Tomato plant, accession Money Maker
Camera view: vertical (180 deg); turntable rotation: 300 degrees
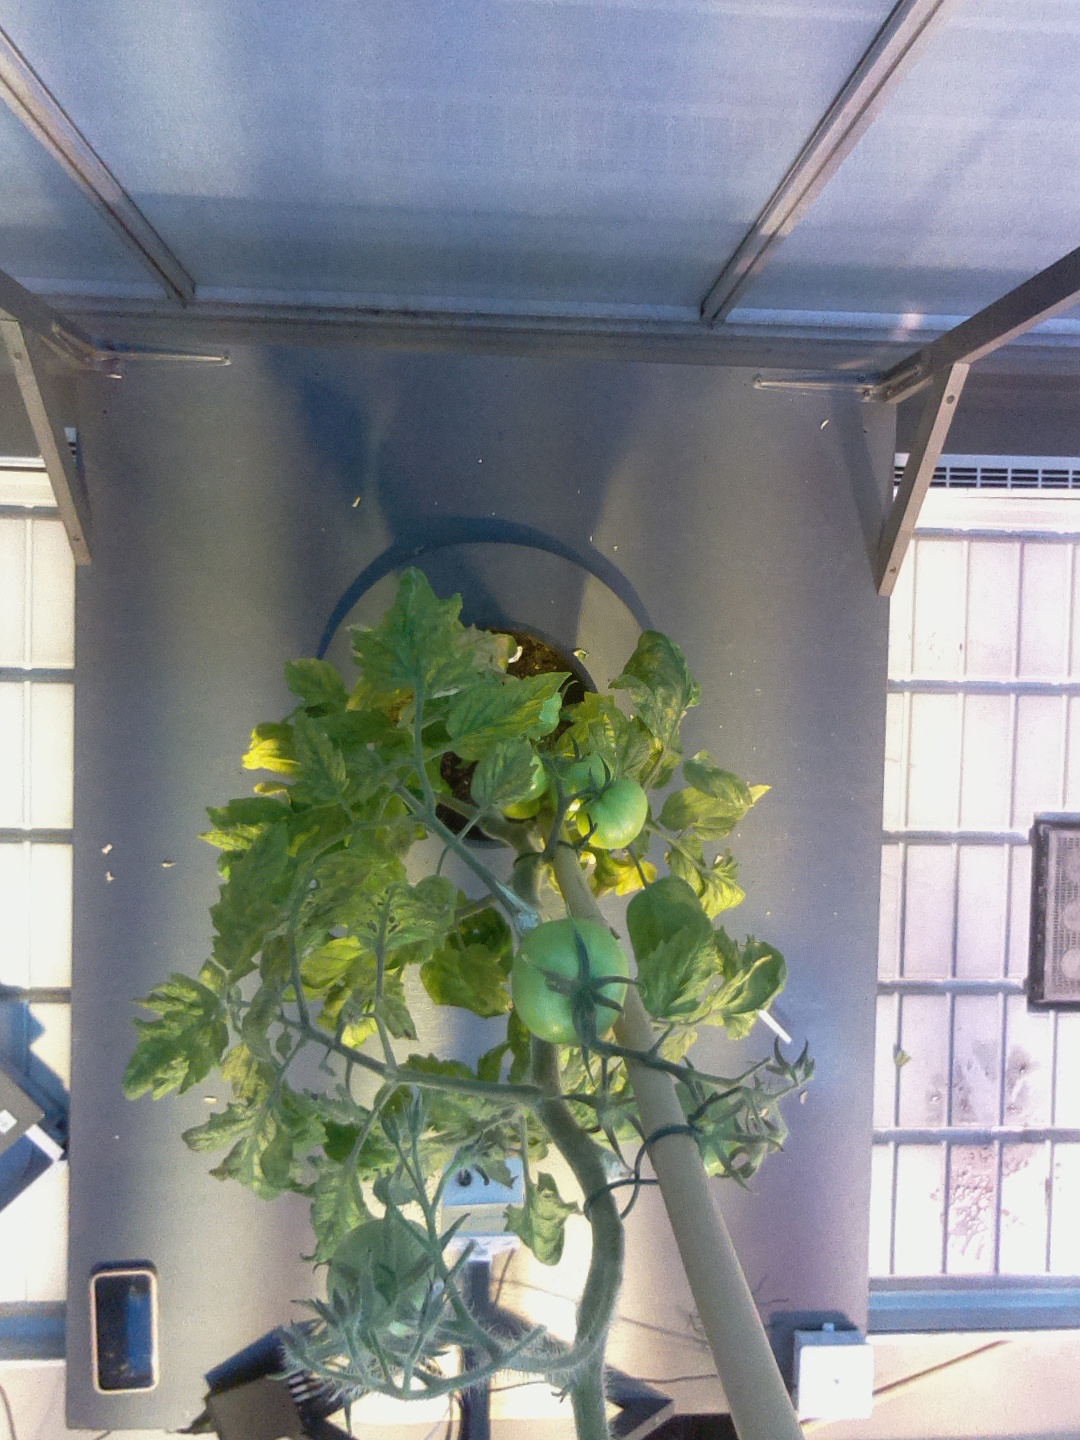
BBCH growth stage 79: 90% -100% of final fruit size